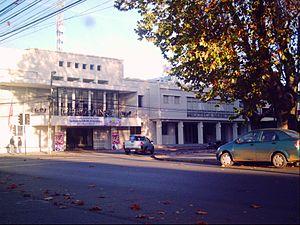
Parral est une ville et une commune du Chili faisant partie de la province de Linares, elle-même rattachée à la région du Maule.